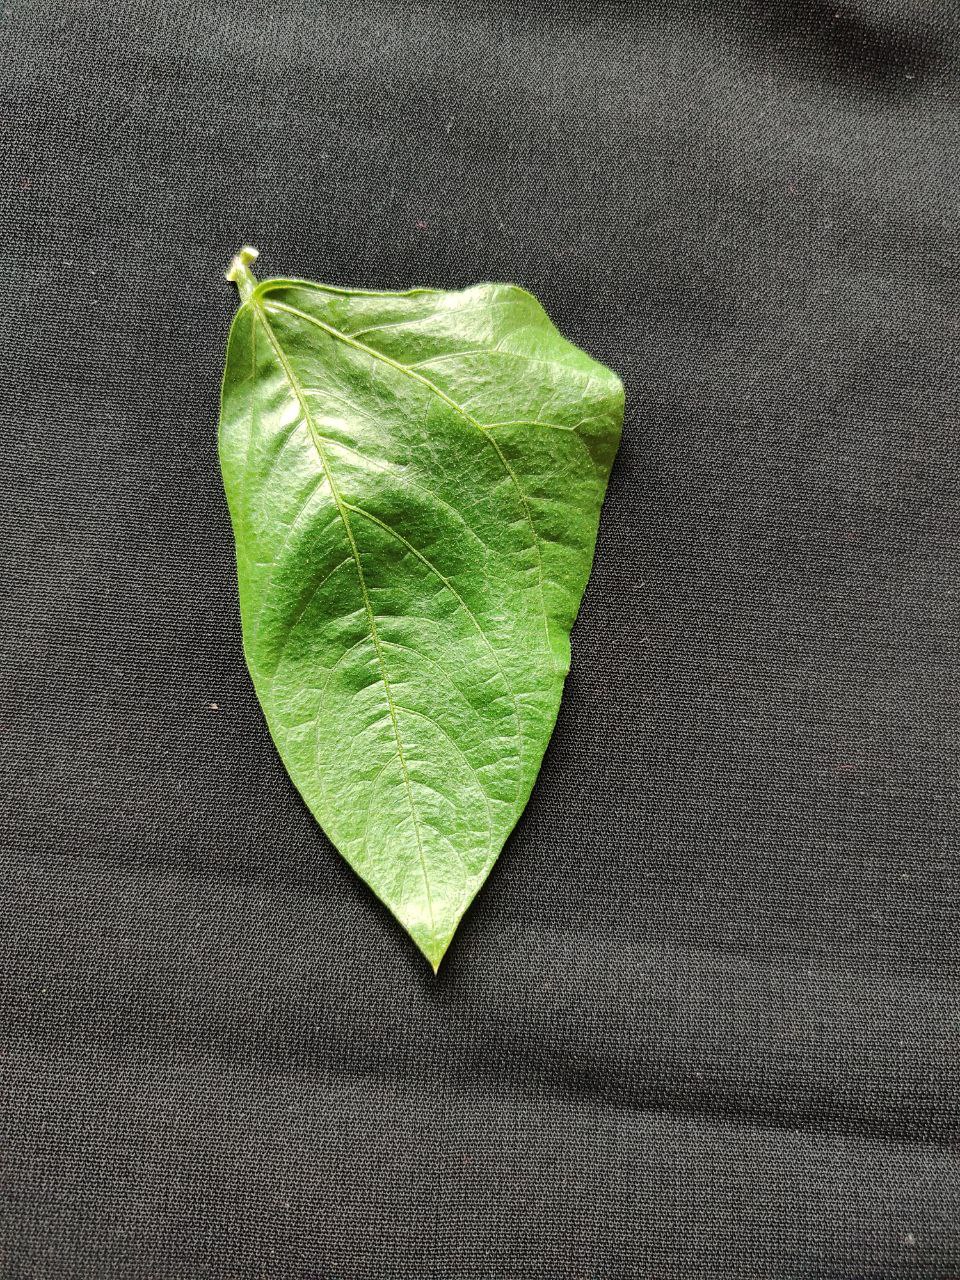
Crop: cowpea
Leaf condition: Fresh Leaf